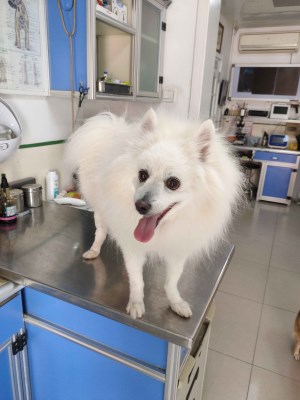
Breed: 253-n000107-Japanese_Spitzes